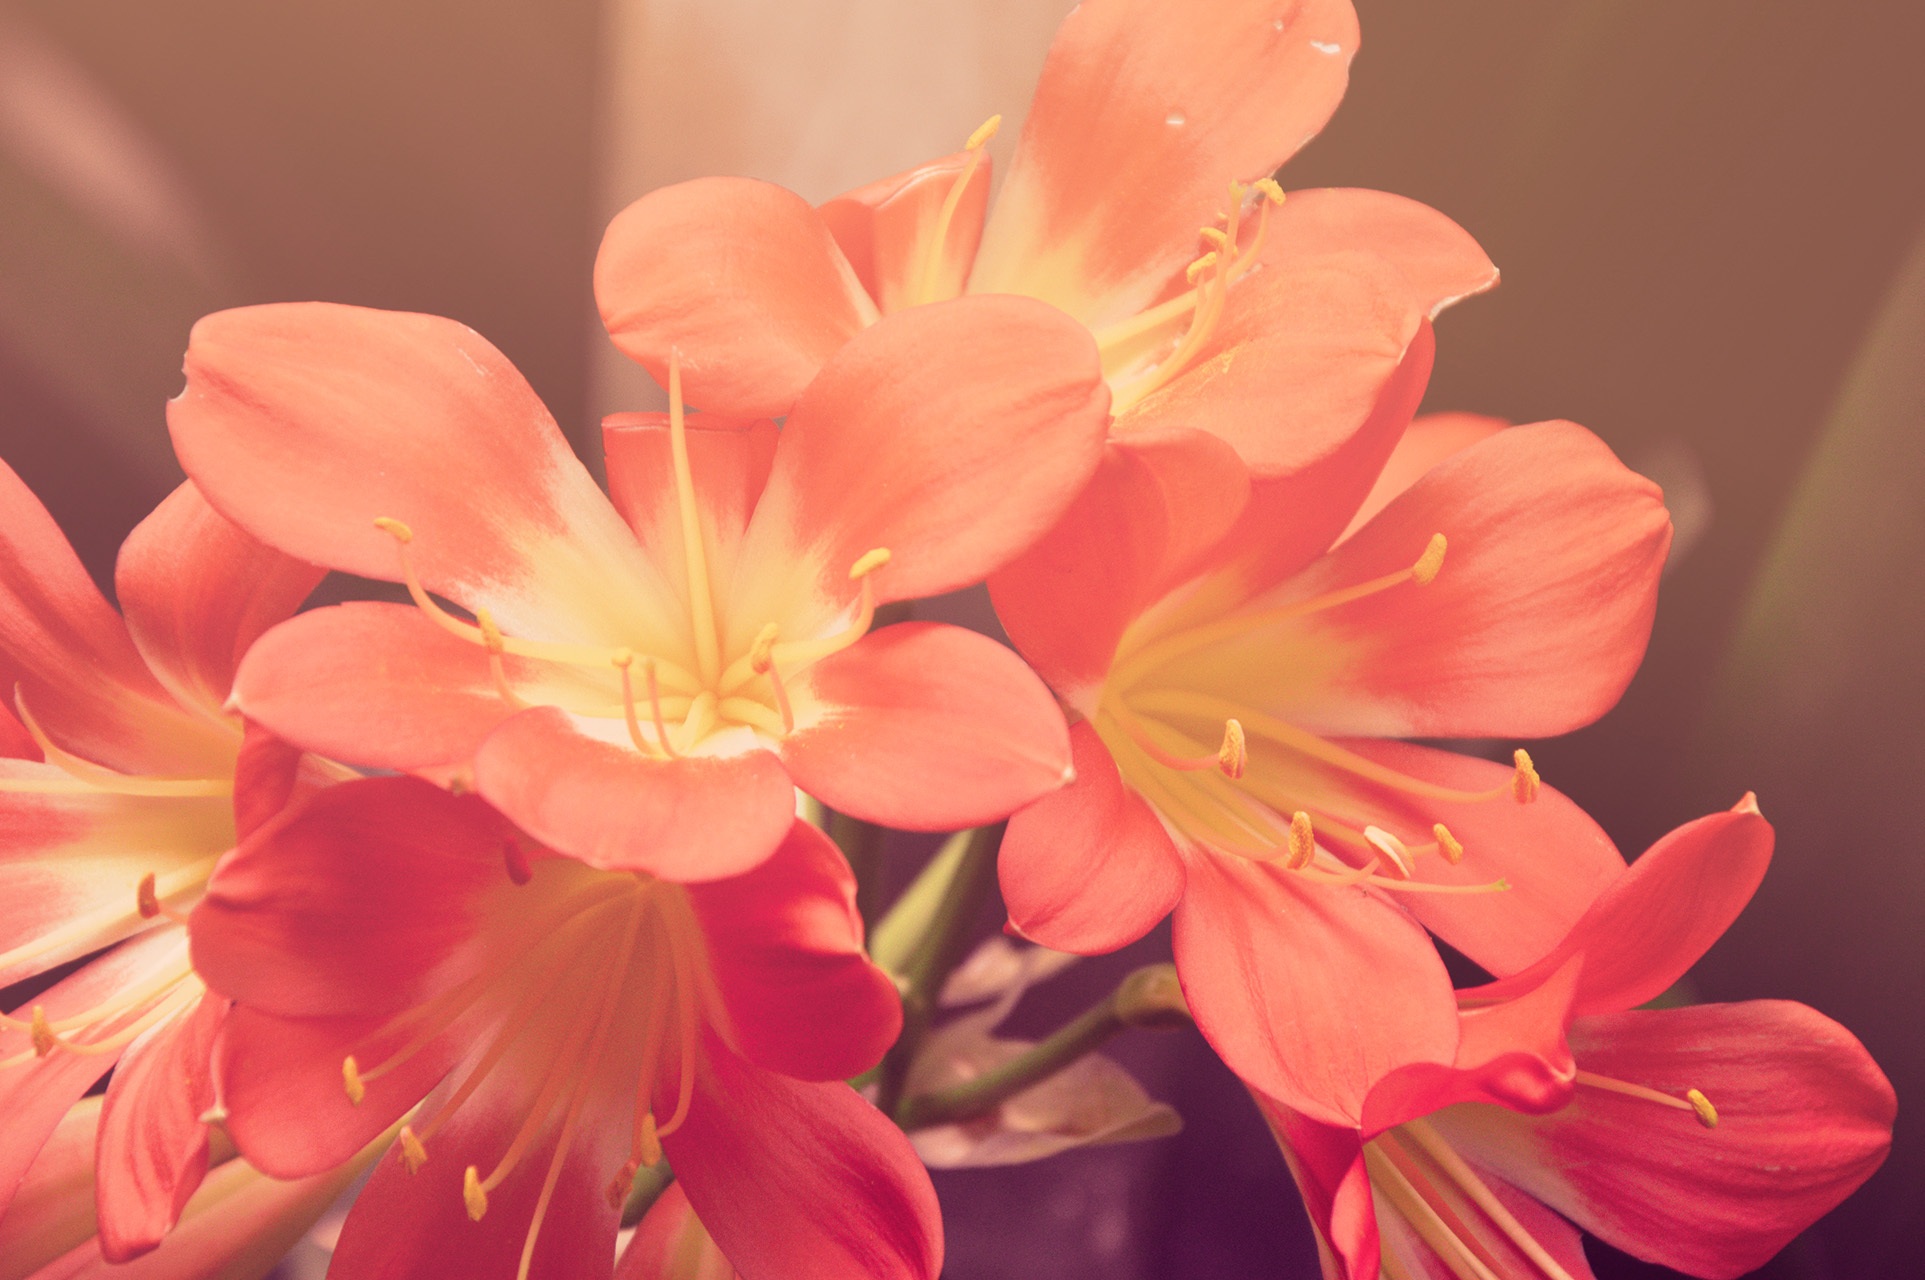
nature, blossom, plant, photography, flower, petal, floral, orange, red, grunge, pink, flora, flowers, close up, macro photography, flowering plant, land plant, amaryllis belladonna